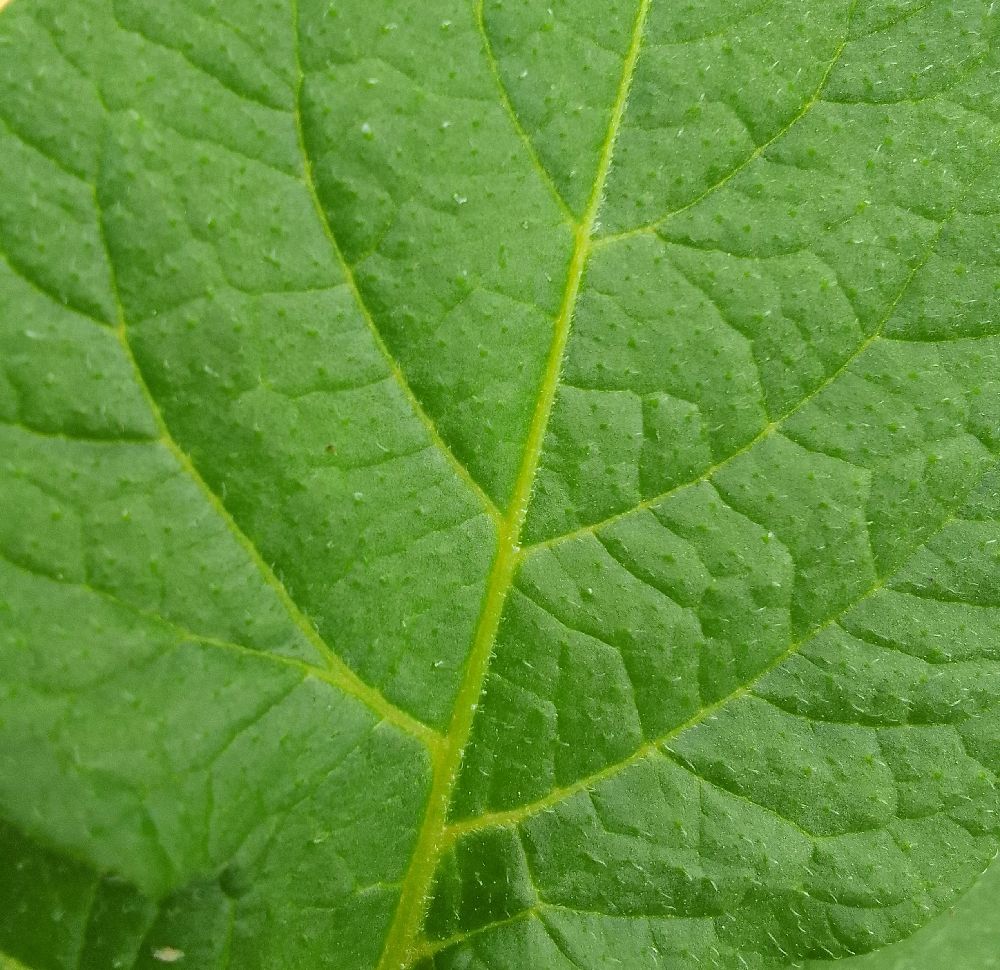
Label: Healthy